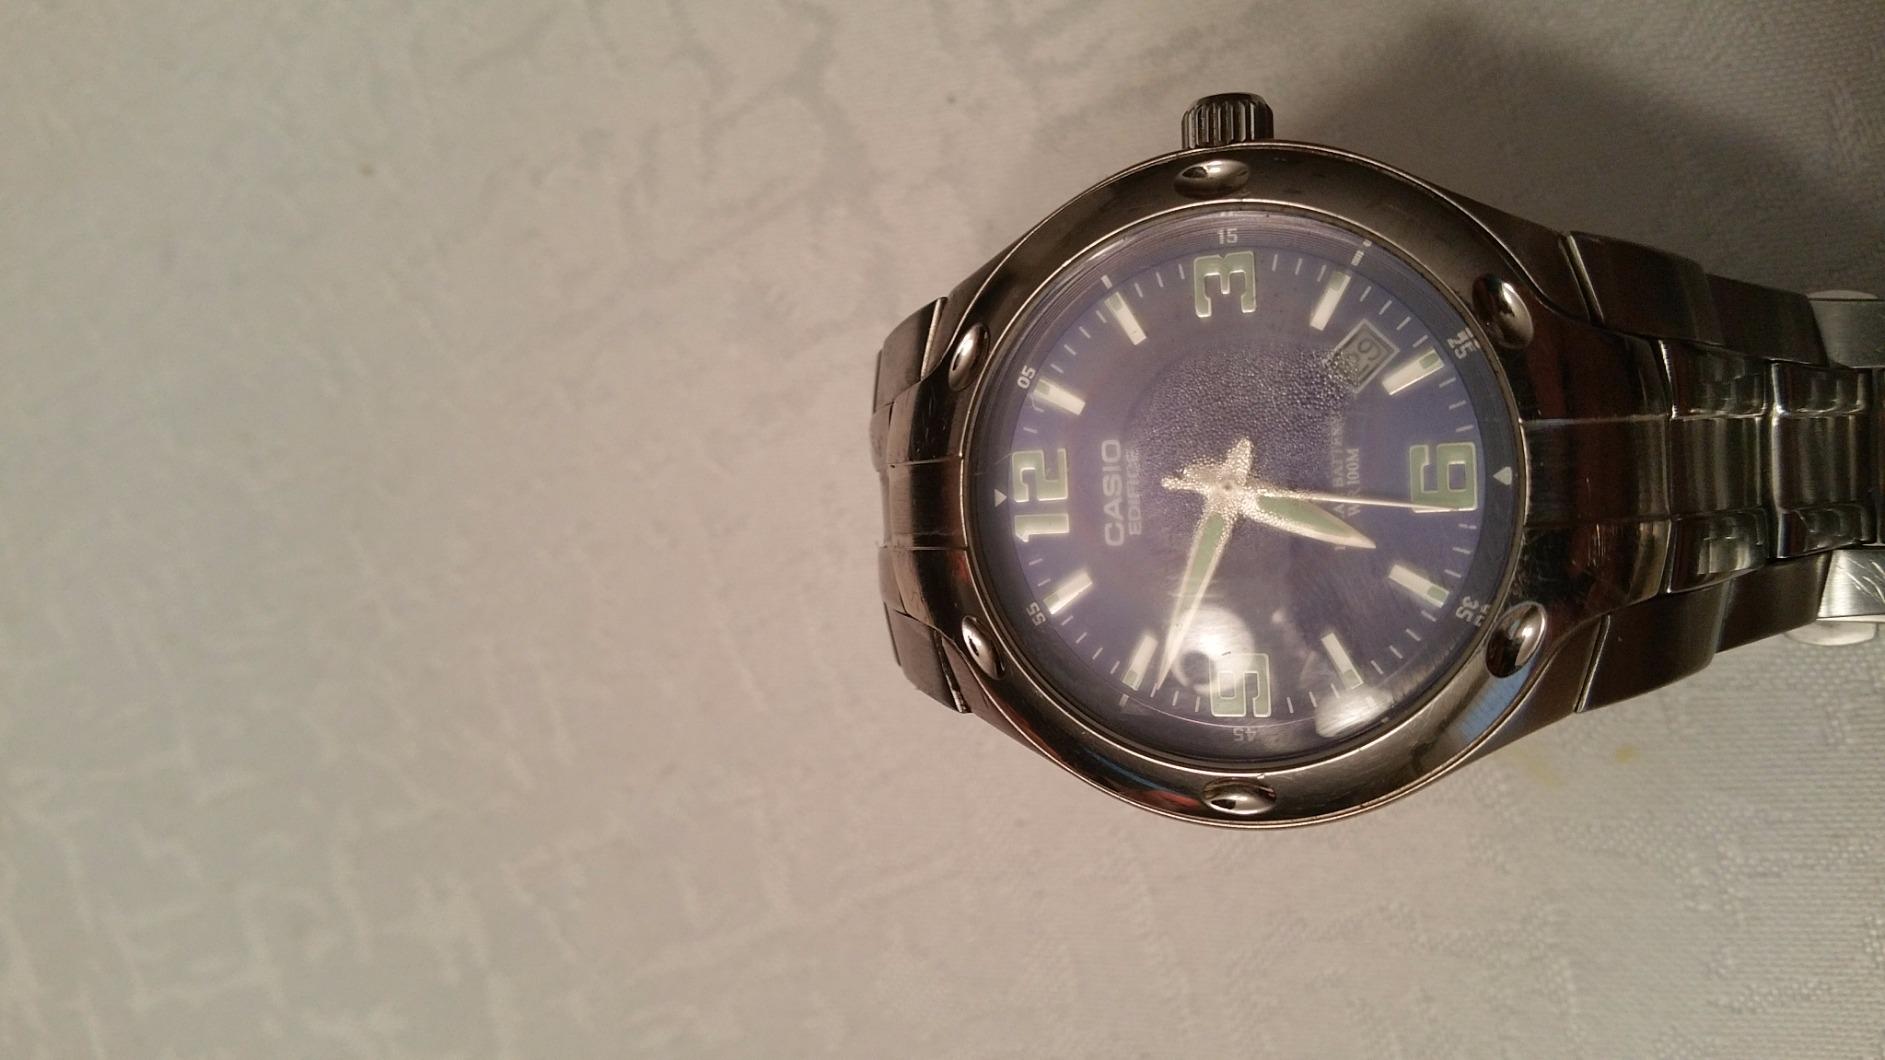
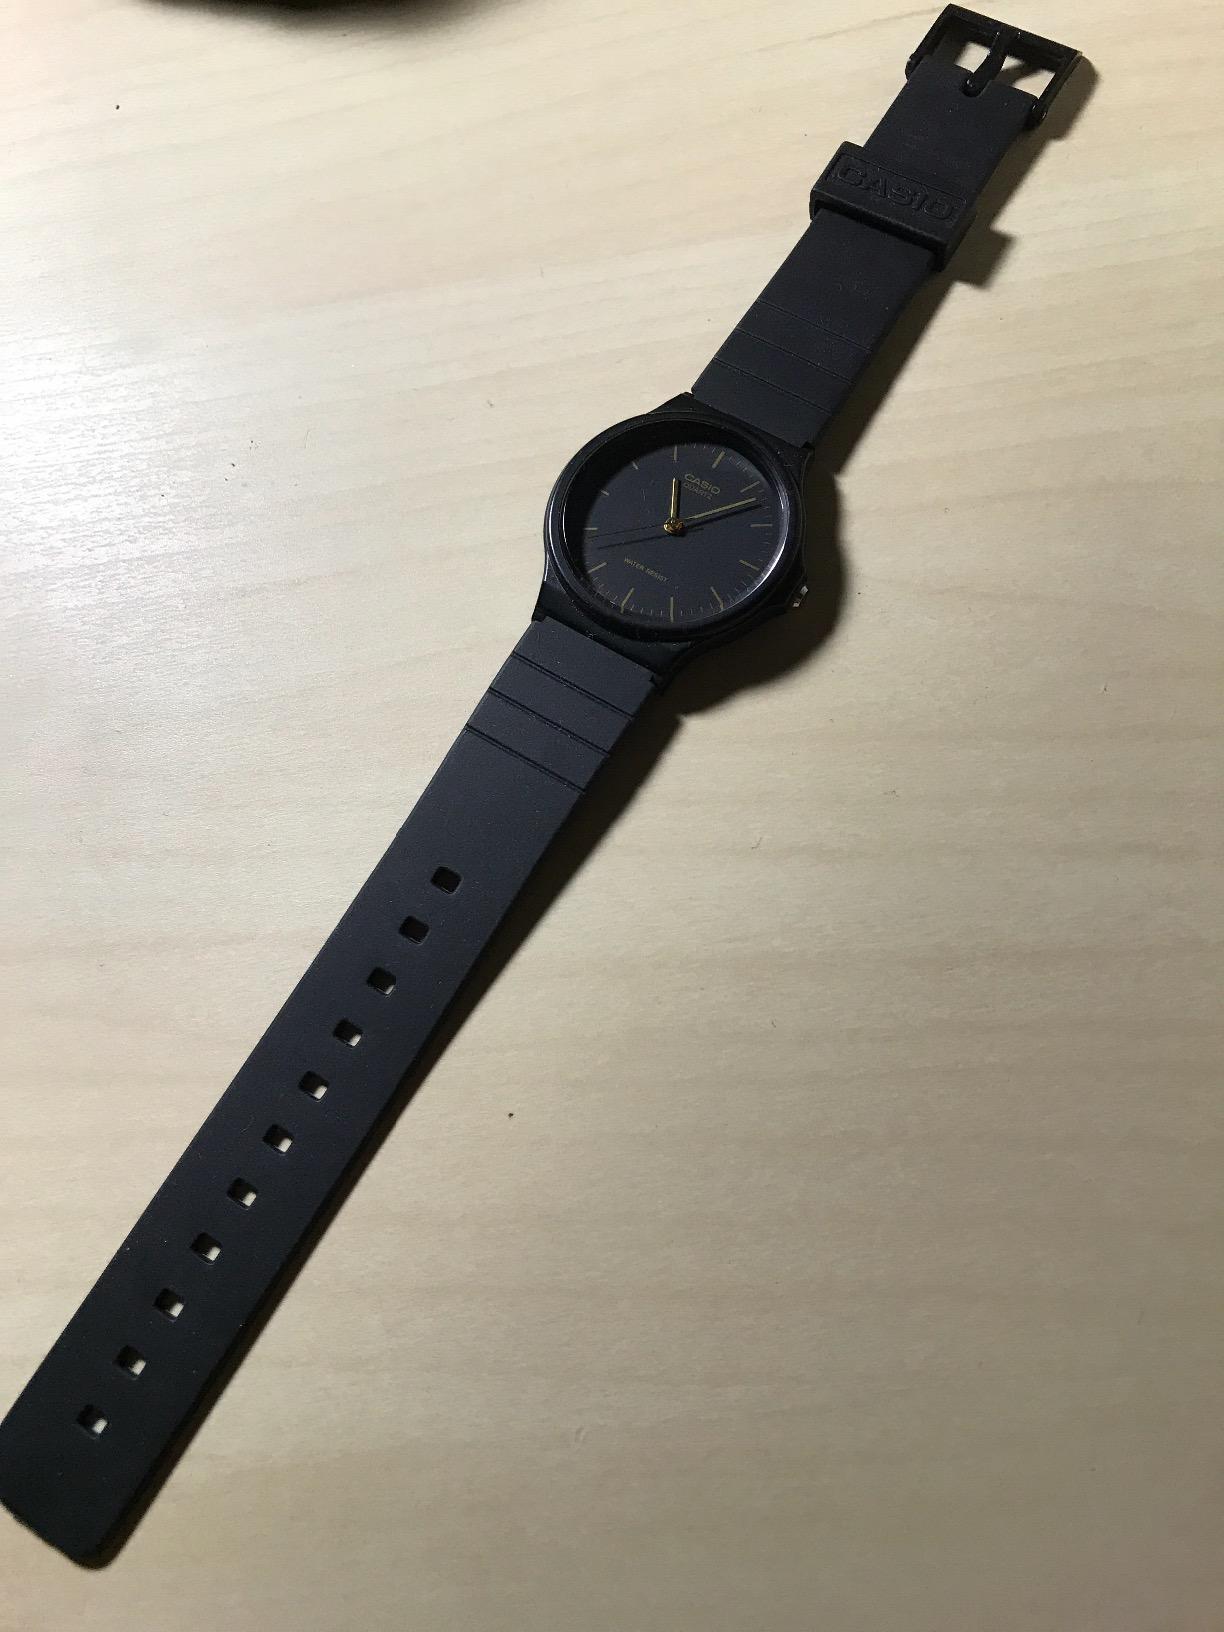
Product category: accessories_watch
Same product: no